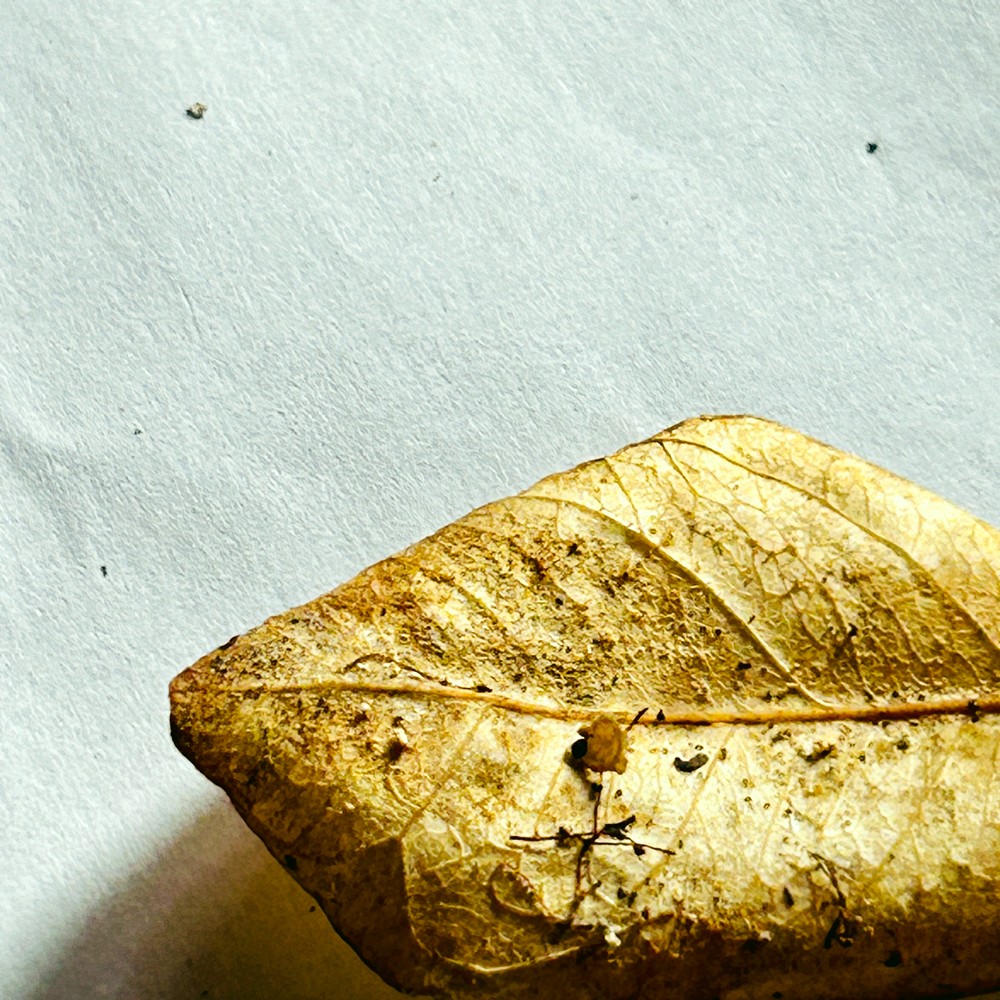
Label: Dry Leaf